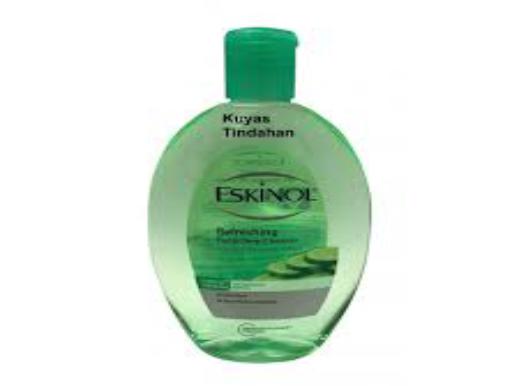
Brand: EskinoL
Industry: Necessities